Simon Langton Grammar School for Boys

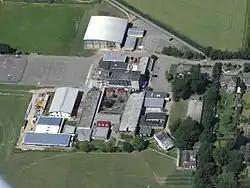
Aerial view of the school in 2006

Simon Langton Grammar School for Boys (also known as The Langton Grammar School for Boys and simply referred to as The Langton) is an 11–18 foundation grammar school for boys and mixed sixth form in Canterbury, Kent, England. It was established in 1881.